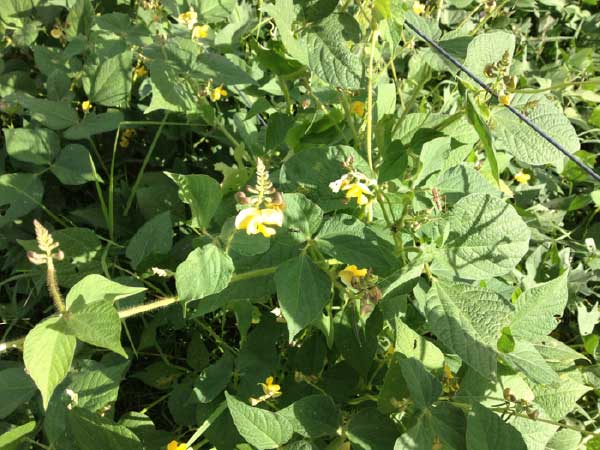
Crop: unknown
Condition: bean